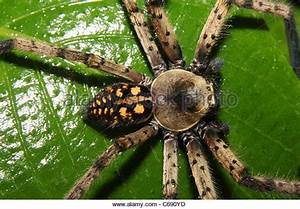
Label: spider